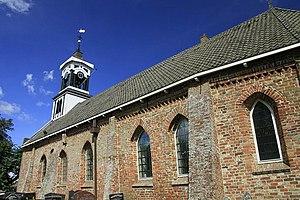
Morra est un village de la commune néerlandaise de Noardeast-Fryslân, situé dans la province de Frise.